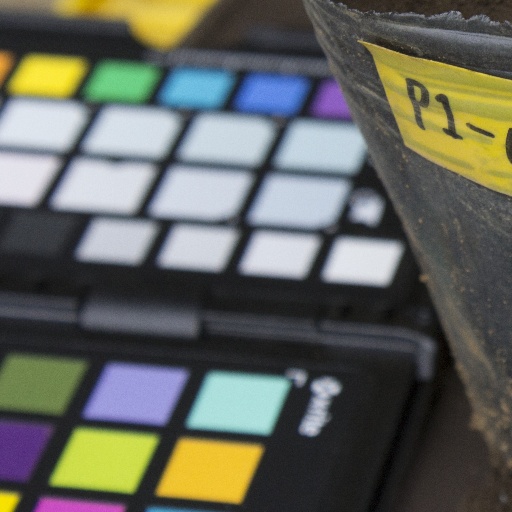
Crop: soybean